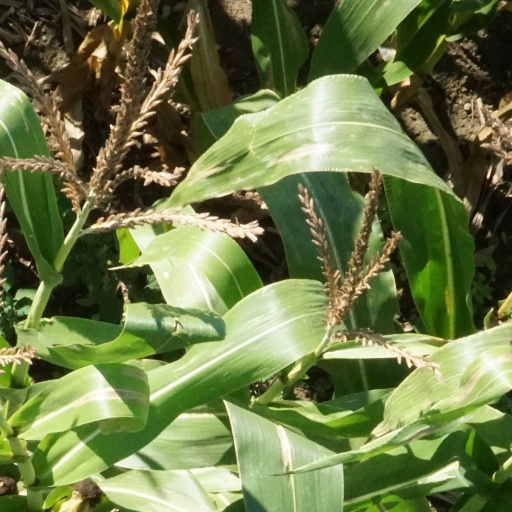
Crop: maize; corn